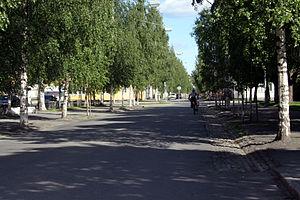
Umeå est une ville située dans le nord de la Suède, sur la côte du golfe de Botnie dans la province historique de Västerbotten, à 600 kilomètres au nord de Stockholm. Avec 79 594 habitants, c'est la 12ᵉ plus grande ville de Suède, et la plus grande ville de toute la moitié nord de la Suède ce qui lui vaut parfois le surnom de capitale du Norrland, titre disputé par Sundsvall. C'est le chef-lieu de la commune d'Umeå ainsi que du comté de Västerbotten.